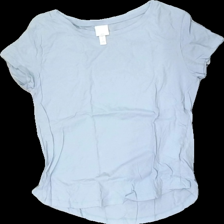
View: front
Type: T-shirt
Category: Ladies
Brand: H&M
Colors: Blue
Material: 100% cotton
Cut: Regular, C-collar
Size: S
Season: All
Price range: <50
Recommended usage: Recycle